Wednesbury Oak Loop

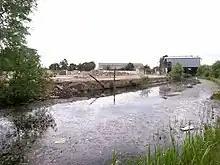
An industrial scene on the Wednesbury Oak Loop, less than a mile from the rural scene

From Deepfields Junction, the canal passes under a London, Midland and Scottish Railway bridge, after which there was a basin to the north, which served Deepfields Colliery Pit No. 4 in 1887. It was partially filled in between 1938 and 1967, and is now gone. Beyond it was Deepfields Bridge, carrying Ladymoor Road over the canal. Then the canal turned to the north-east on a very wide bend, with a basin to the south, serving Deepfields Works, which was manufacturing sheet iron in 1887. By 1919, the works had gone and just a small section of the basin remained. The whole area was covered by Deepfields colliery, which had also engulfed a boat building yard situated by the next bend in 1887 but gone by 1903. By the next bend, there were three basins, the first of which is still there, while the next two had been filled in by 1967. Highfields Bridge carries Highfields Road, and then there was a basin, which still exists and which provides a winding point. After the next bend there is a much wider section, which acted as a basin and is the final winding point on the branch outside of the hours when the Canal & River Trust depot is open.